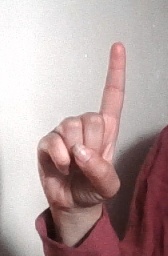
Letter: bb